Raine Island Beacon

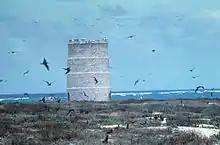
Raine Island Beacon, 1983

Raine Island Beacon is a substantial structure about high with a base diameter of , and is visible for 13 nautical miles. Constructed of good quality coral limestone trimmed to produce a continuous curve inside and out, its cylindrical form decreases in diameter in four steps upwards and is topped by a crenellated parapet. A lightning conductor of wrought copper is fitted from top to bottom of the east face. The only opening in the walls is a semi-circular arched doorway surmounted by the standard inscription VR and date: 1844. Two inscribed stone plaques inserted into the wall above the keystone are illegible due to erosion. The interior originally comprised three levels of wooden floors which were reached by ladders and topped by a dome of timber ribs covered with canvas.